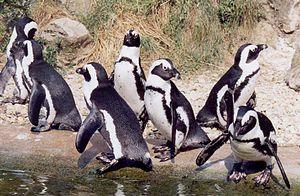
Spheniscus est un genre de manchots de la famille des Spheniscidae.
Le Manchot du Cap est une espèce de manchot sud-africain.